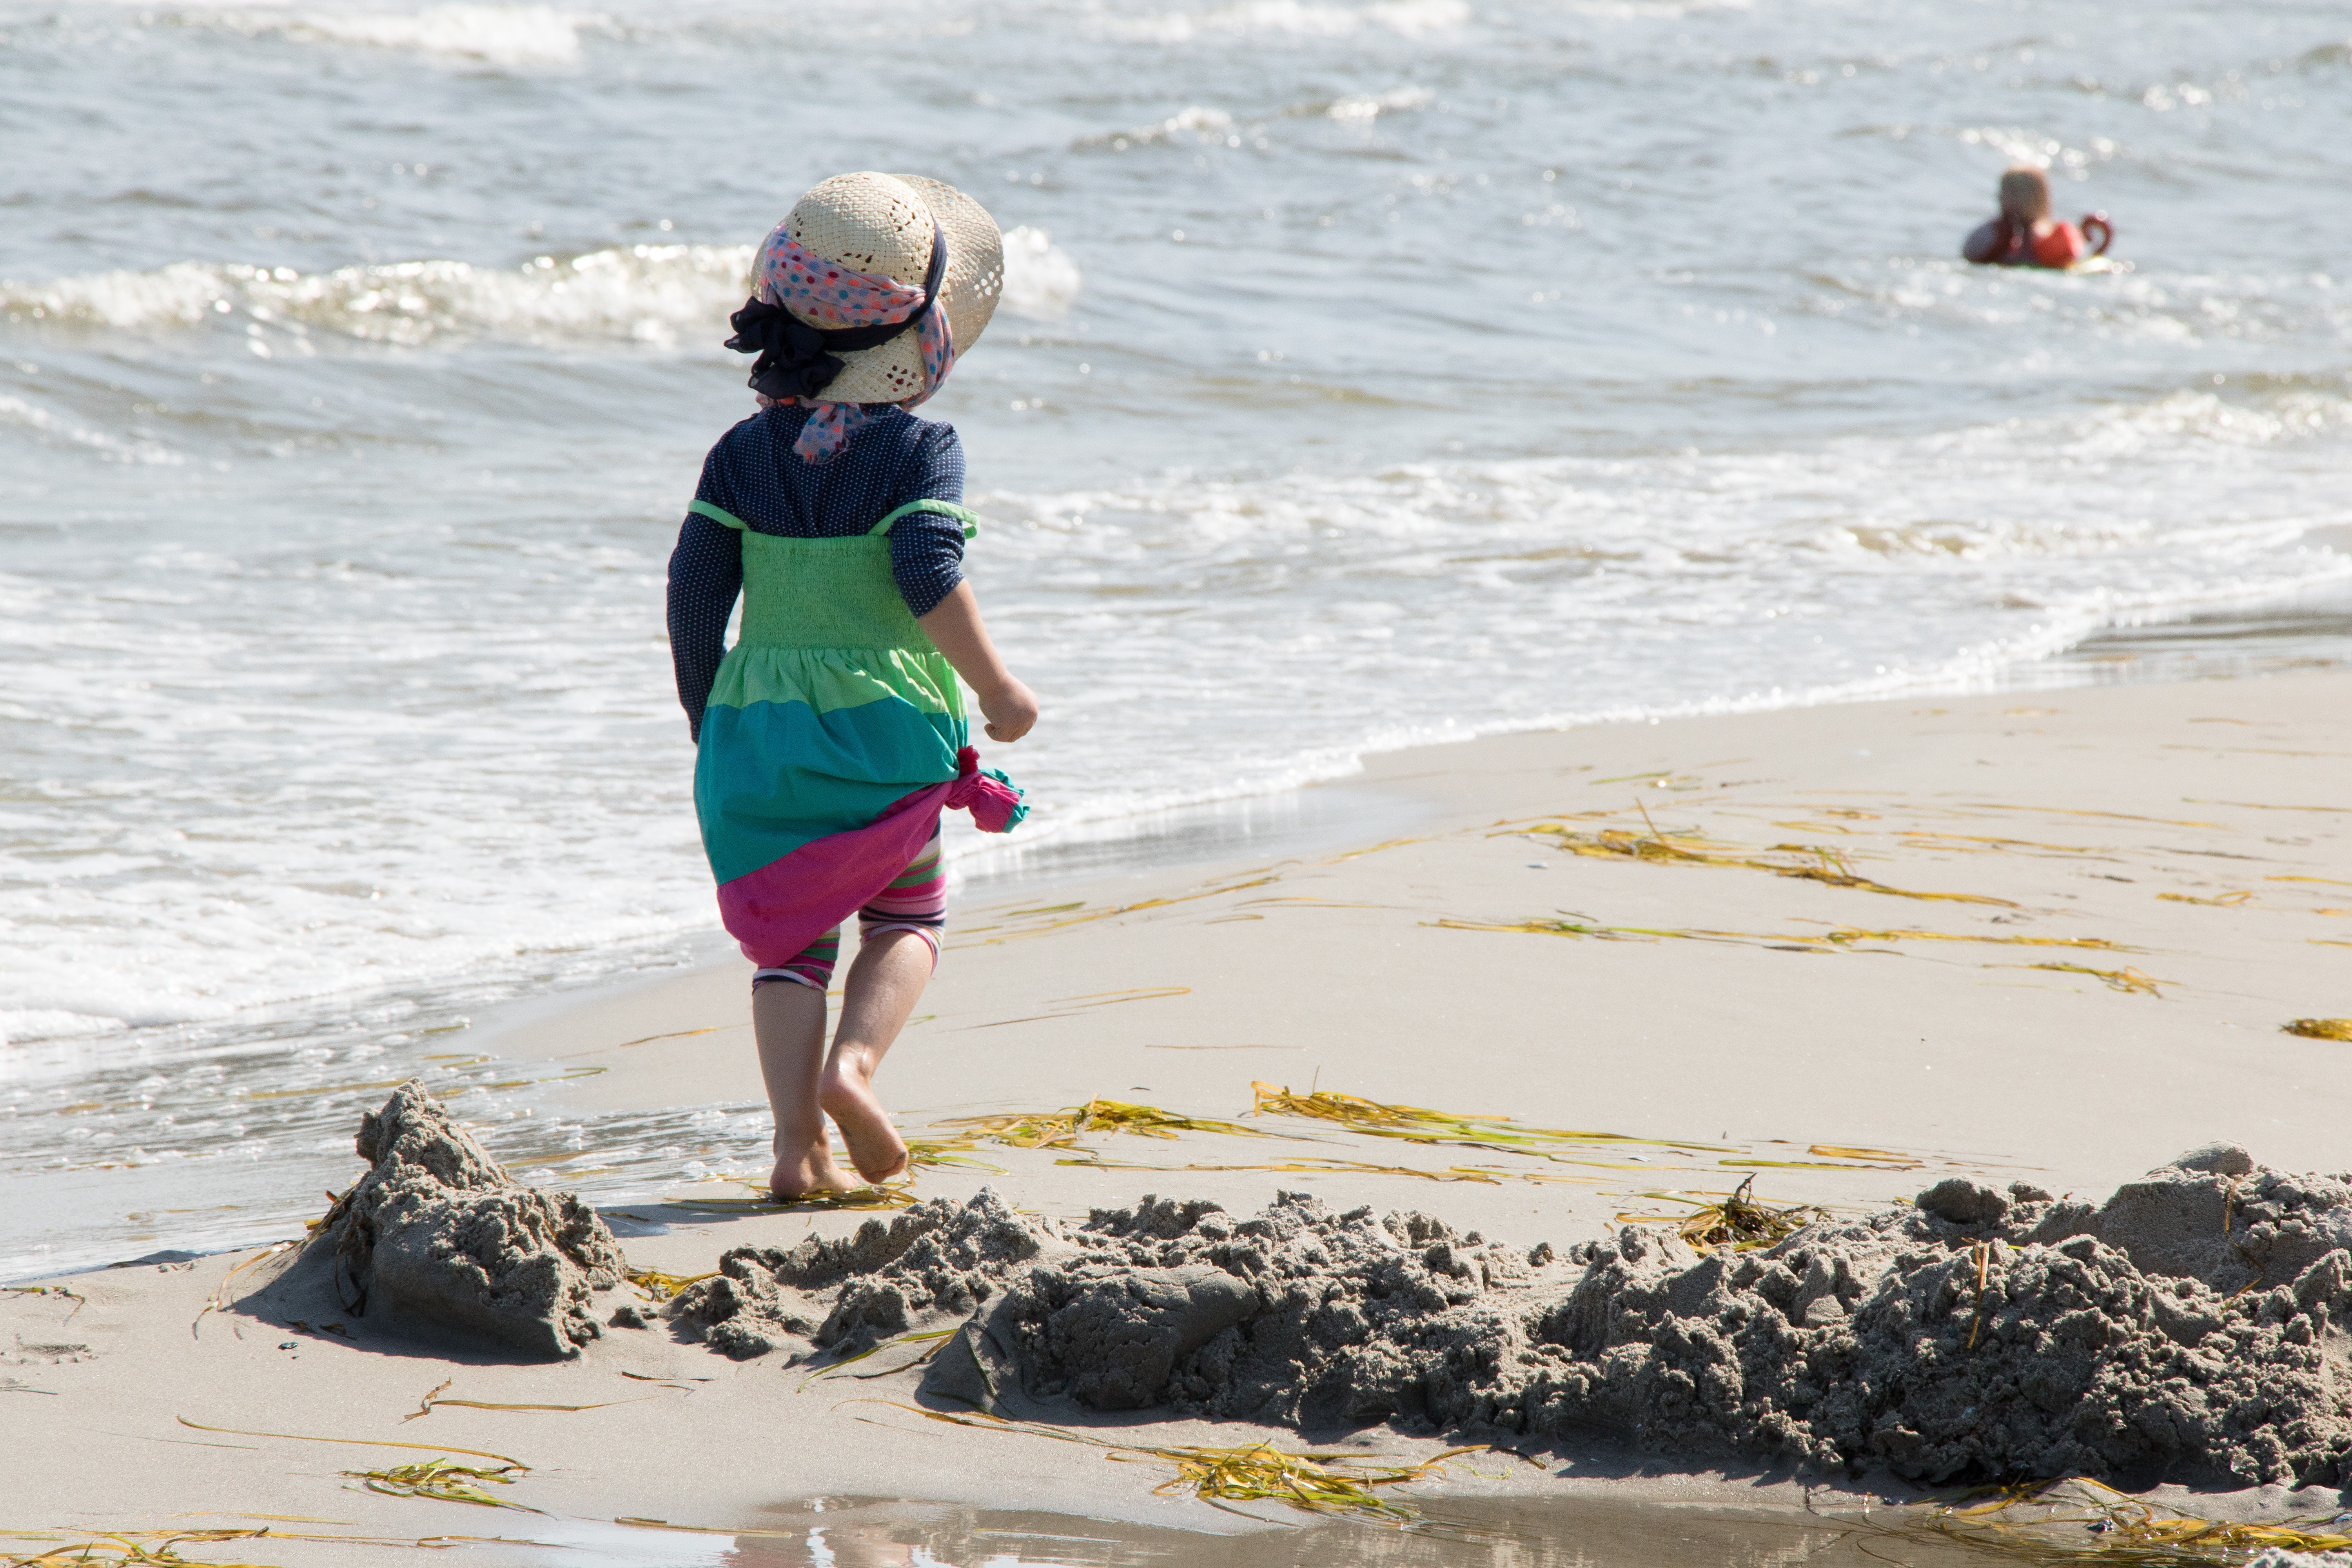
beach, sea, coast, water, sand, ocean, girl, shore, wave, vacation, holiday, hat, material, body of water